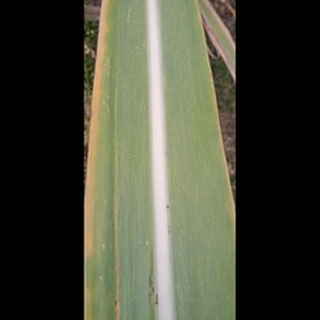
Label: sugarcane_yellow_leaf_disease